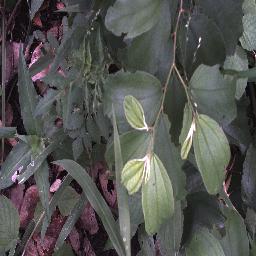
Label: chinee_apple